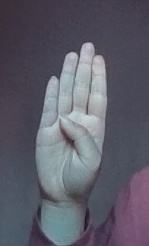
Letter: kaaf